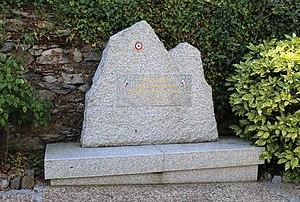
Monument aux morts de Jarret (Hautes-Pyrénées)
Jarret est une commune française située dans le département des Hautes-Pyrénées, en région Occitanie.